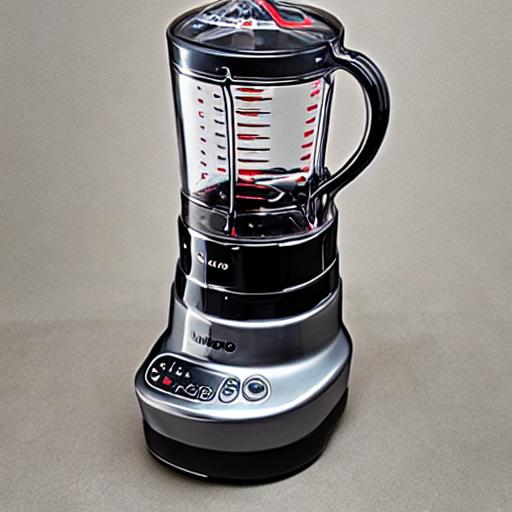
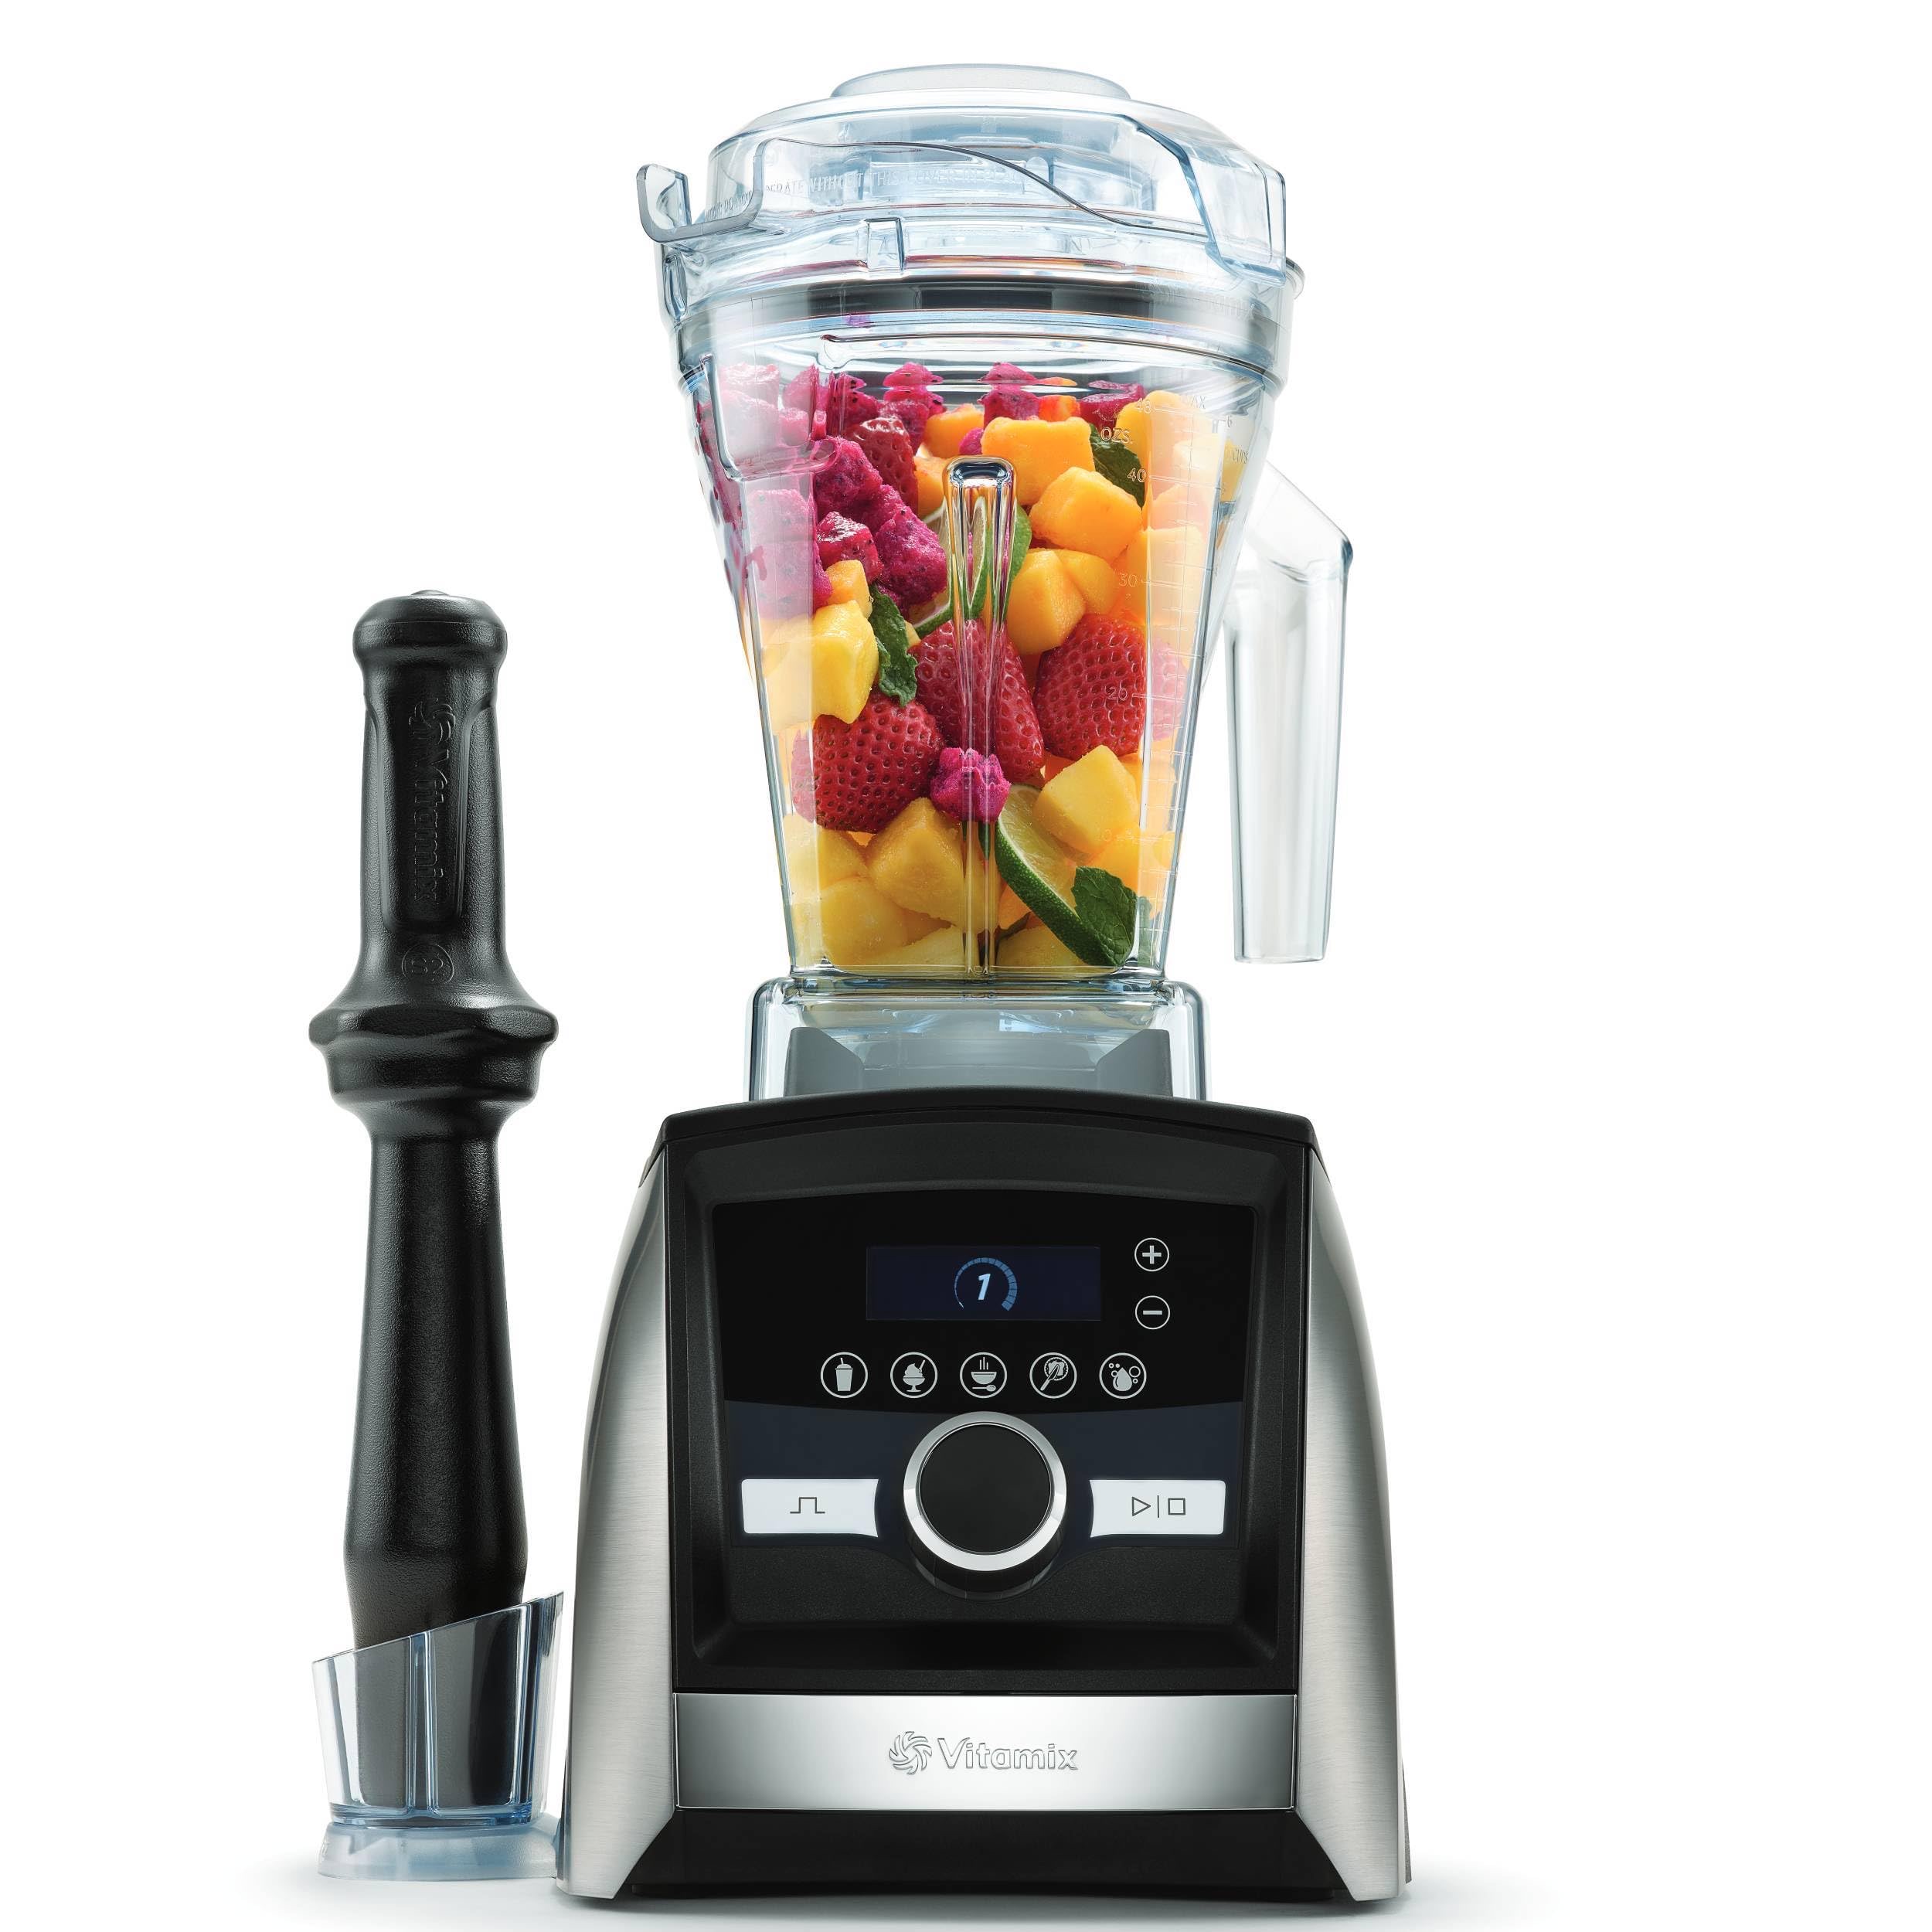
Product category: items_blender
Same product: no